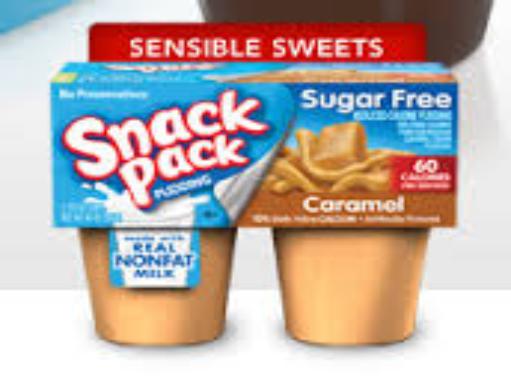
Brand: Hunt's Snack Pack
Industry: Food